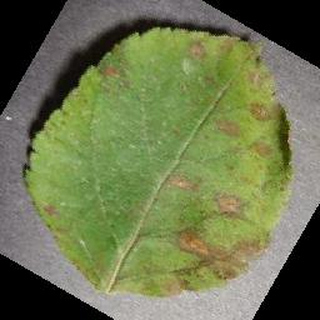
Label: apple_cedar_apple_rust